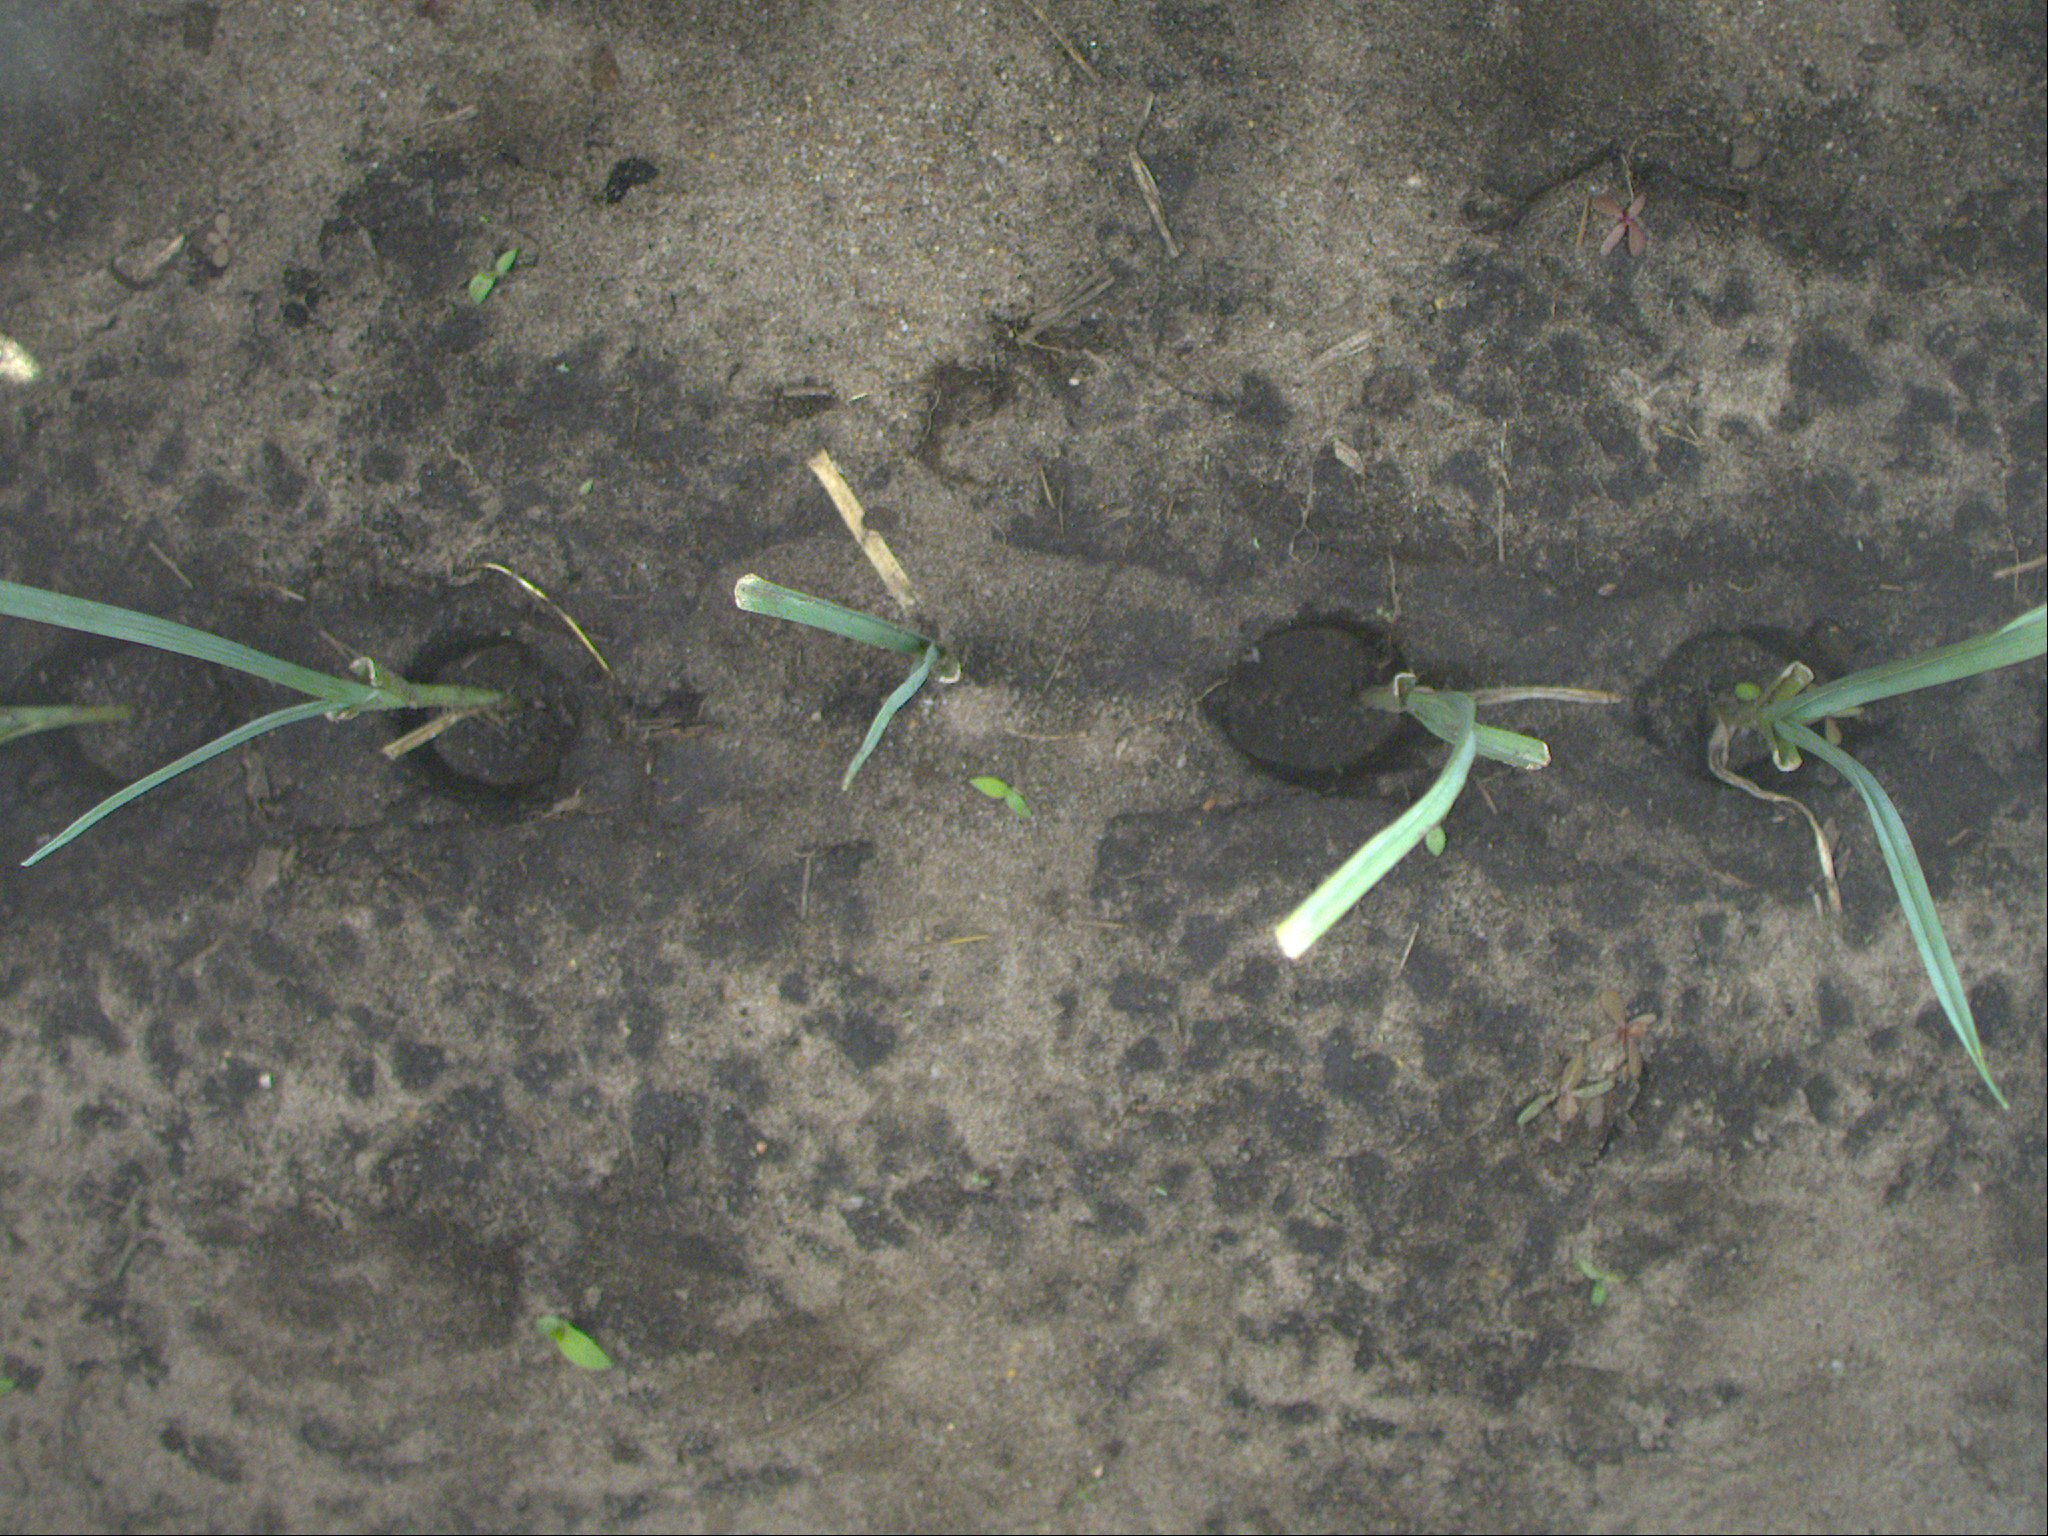
Crop: leek
Objects: leek, leek, leek, leek, stem_leek, stem_leek, stem_leek, stem_leek, stem_leek